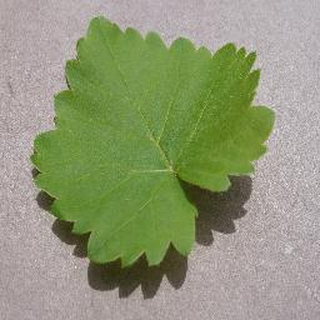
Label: healthy_grape